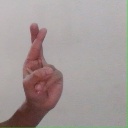
अक्षर: र